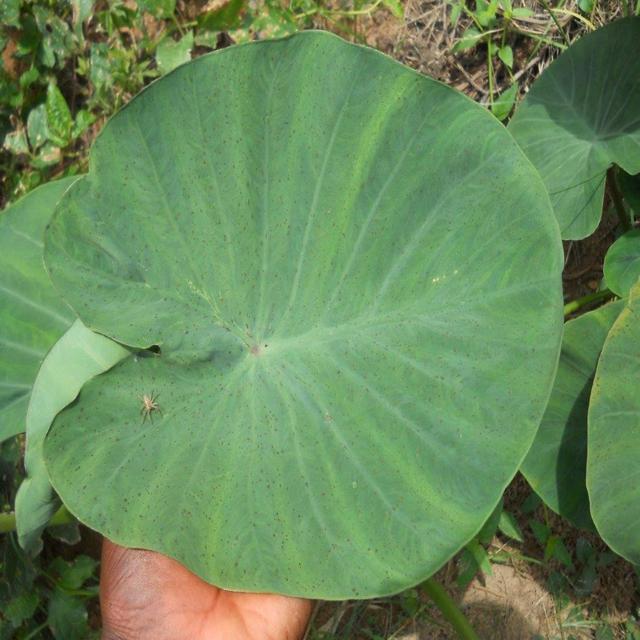
Label: Healthy